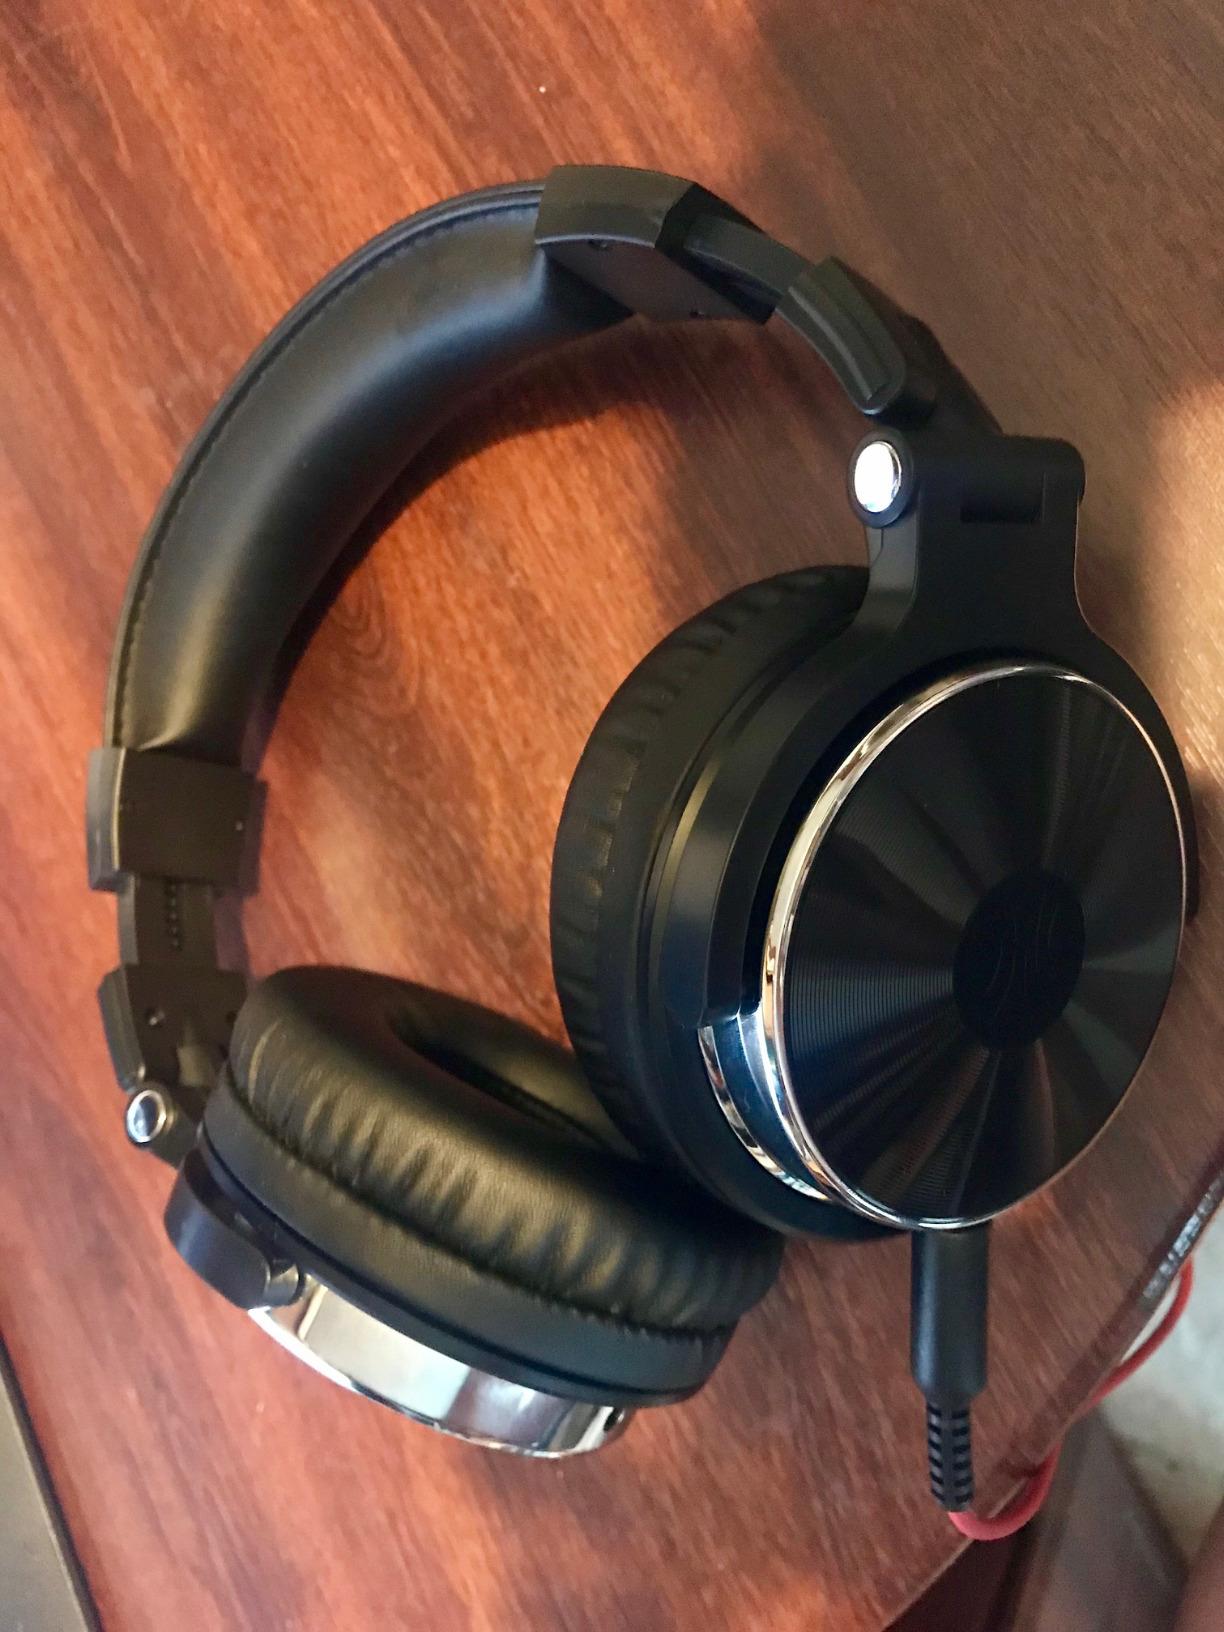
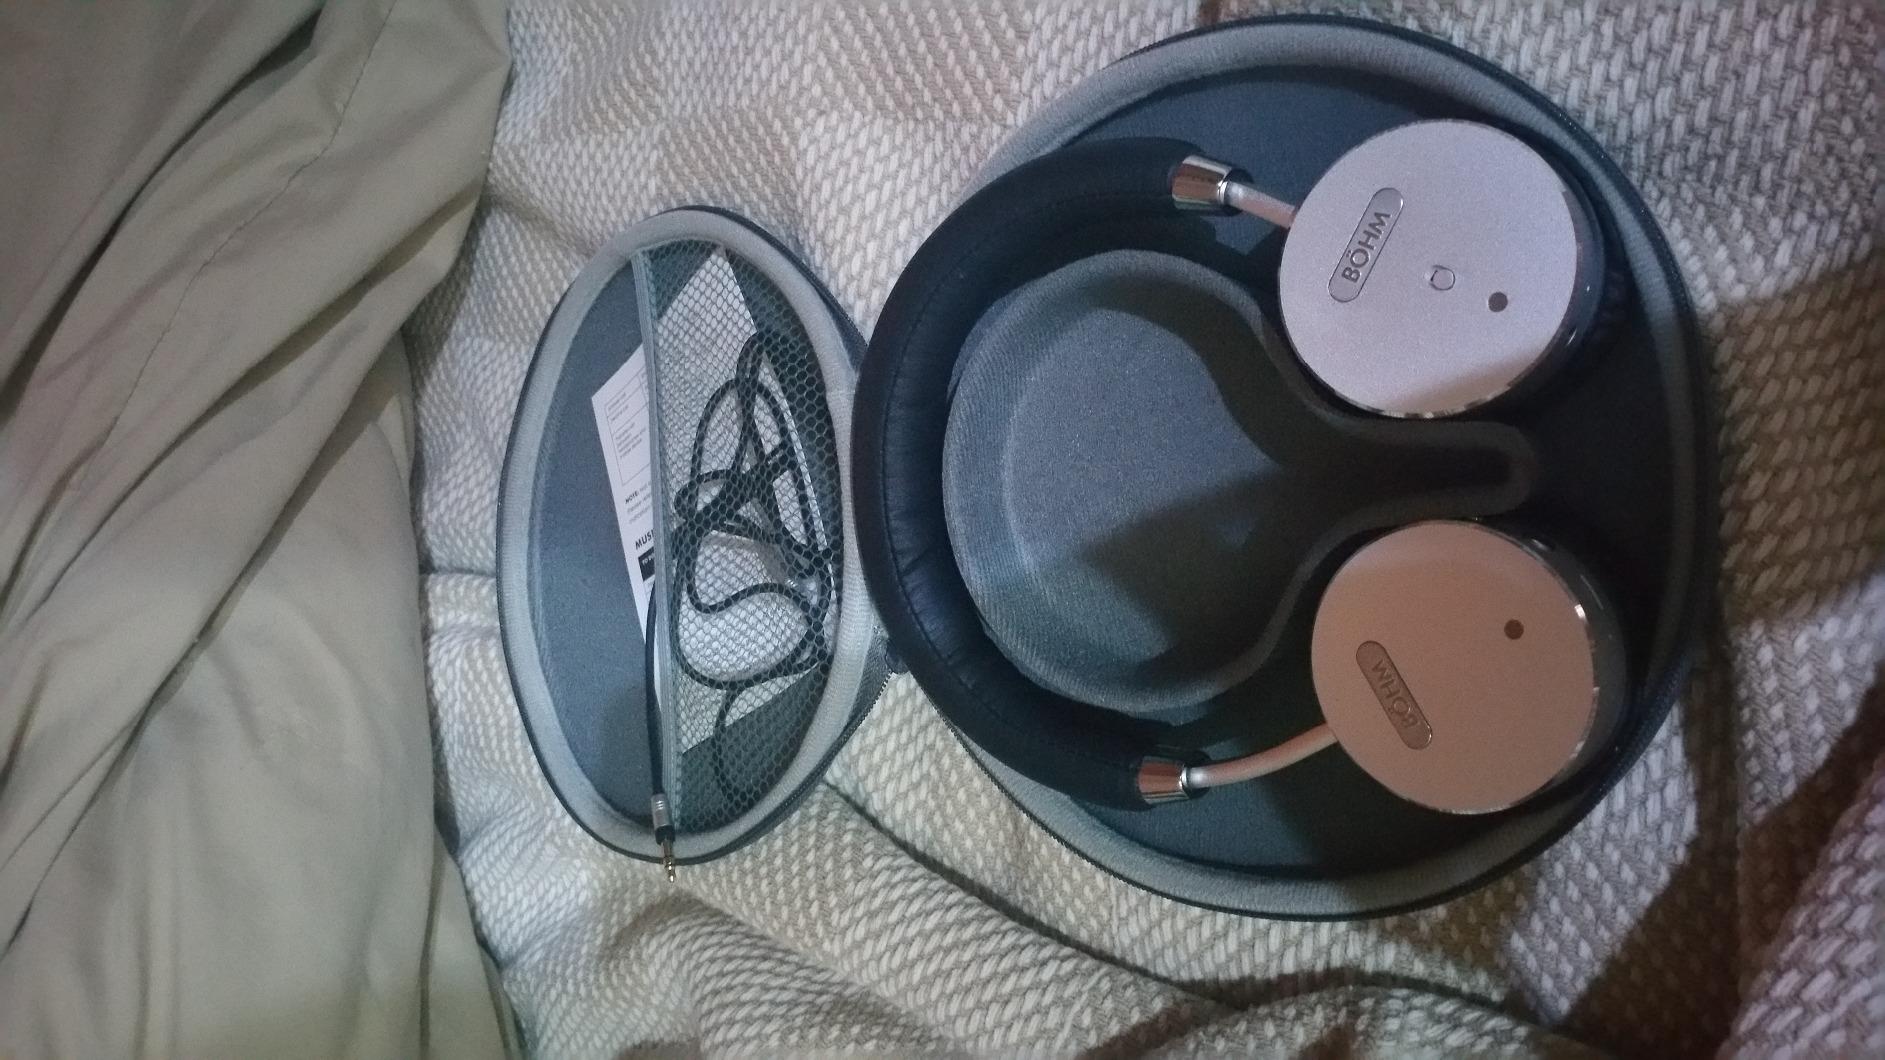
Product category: headphones
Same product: no